Tasos Leivaditis

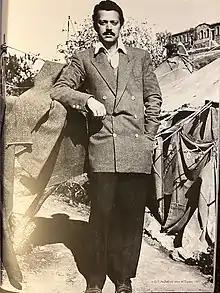
Leivaditis on Ai-Stratis in 1951

Tasos Leivaditis (20 April 1922 – 30 October 1988) was a Greek poet, short story writer and literary critic. He belonged to the postwar generation that was deeply marked by the struggles and failures of the communist movement. His early and politically committed poetry travelled through the ‘fire and sword’ of history, transforming in the end into powerful and paradoxical prose-poems, and displaying an erotically charged form of ‘neo-romanticism’ mixed with ‘melancholic minimalism’ where “genuine humility offers obeisance to the magic of language.”